List of birds of New Mexico

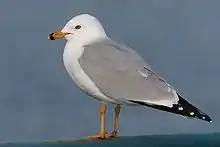
Ring-billed gull

Laridae is a family of medium to large seabirds and includes jaegers, skuas, gulls, terns, kittiwakes, and skimmers. They are typically gray or white, often with black markings on the head or wings. They have stout, longish bills and webbed feet. Twenty-nine species have been recorded in New Mexico.